Sadie (novel)

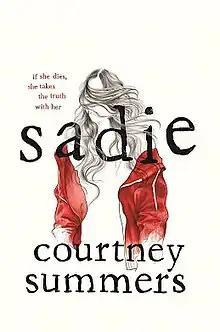
First edition

Sadie is a novel written by Courtney Summers. The book was released on September 4, 2018, and is told from two perspectives: some chapters offering Sadie's point of view and some chapters being styled as transcripts from a podcast called "The Girls" hosted by a man named West McCray. The release of the book was accompanied by the release of a mock true-crime podcast titled "The Girls: Find Sadie" which is available on Apple Podcasts and Stitcher. The audiobook was narrated by Dan Bittner, Rebecca Soler, and Gabra Zackman.